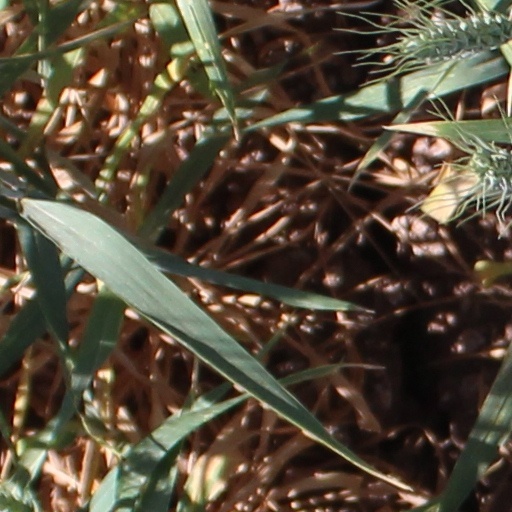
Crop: wheat